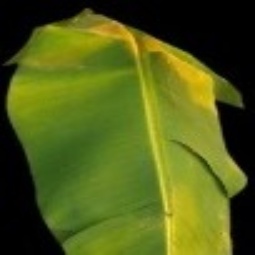
Label: Sulphur